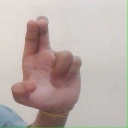
अक्षर: आ